Roc Raida

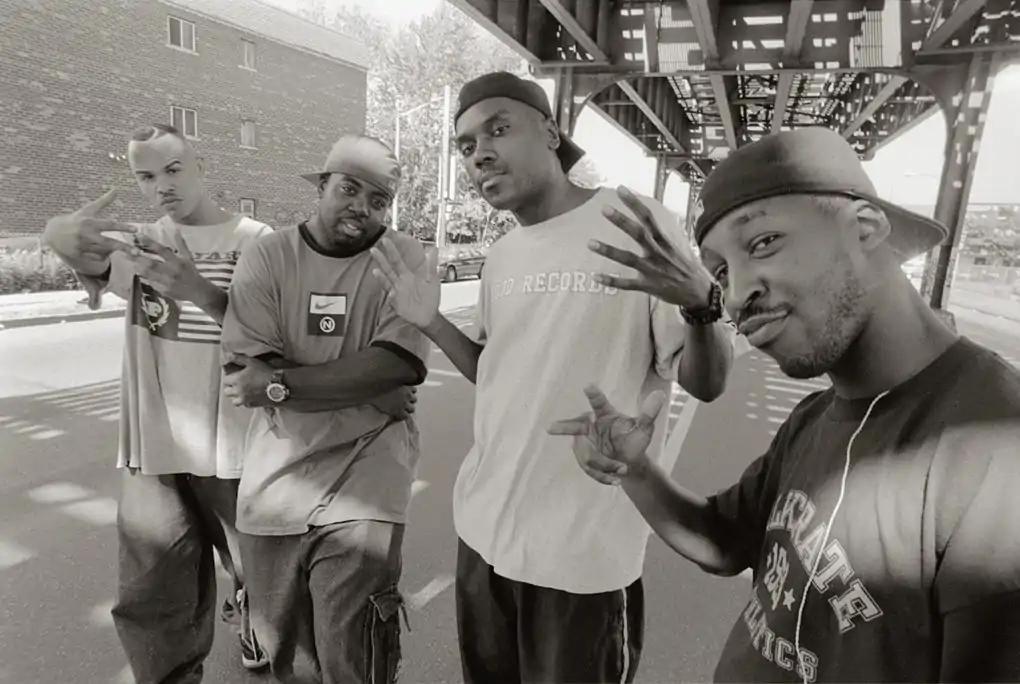
The X-Ecutioners in the Bronx/NYC near Roc Raidas home

On March 20, 2012, Rob Swift released the album "Roc for Raida", a collection of songs (some unreleased) and battle style routines that defined Roc Raida as an artist, lost interview archives (from John Carluccio), and other material, with proceeds going to Roc Raida's family.